Karting World Championship

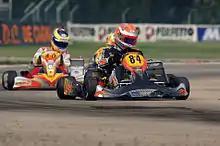
Modern Day Kart Racing

In 2013 for the first time in its history CIK-FIA called a promoter, WSK Promotion, to perfect the organisation of the major international karting competitions.